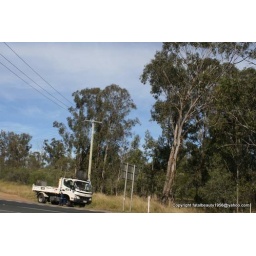
truck near the road